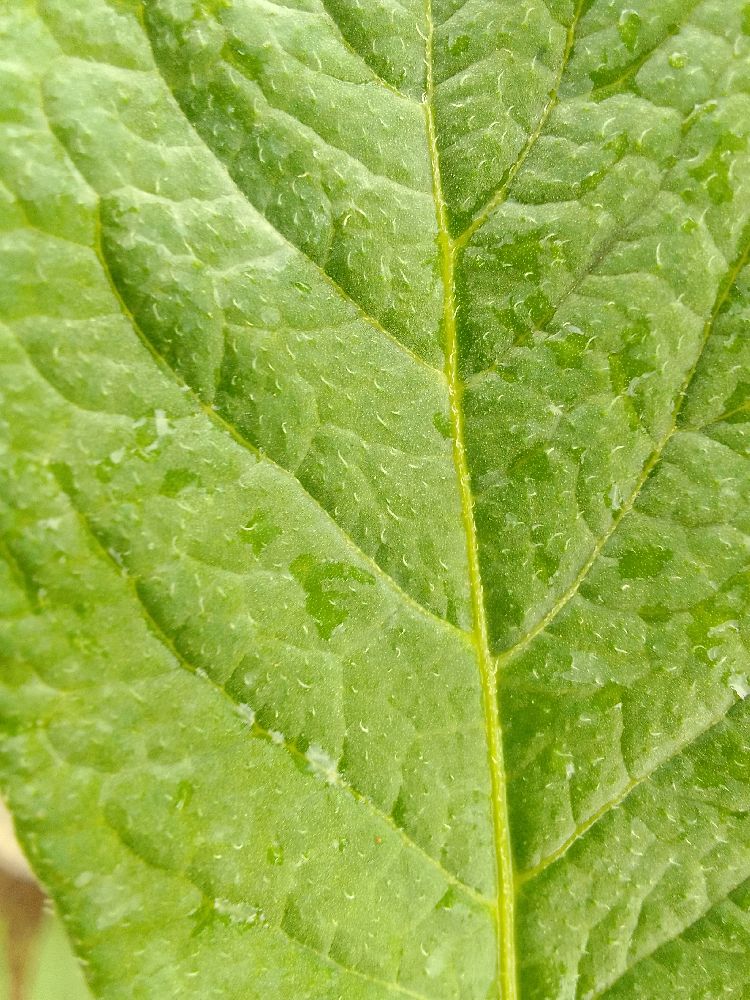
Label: Healthy